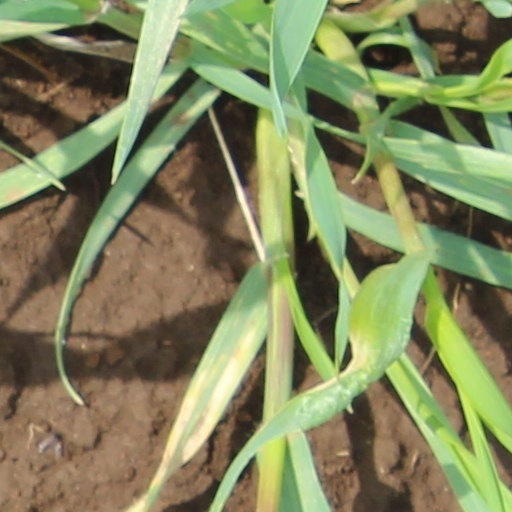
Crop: wheat